Monteros

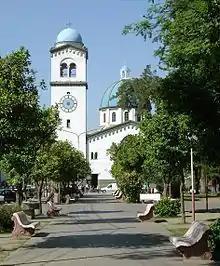
Main square and Our Lady of the Rosary Church.

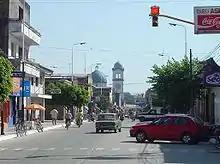
Cristóbal Colón, main commercial city street.

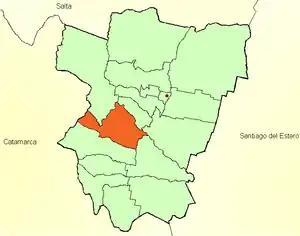

The small village of Monteros was in an area acquired the military governor Don Felipe Antonio de Alurralde in 1754. In 1867 Monteros was declared a "municipio" and Don Domingo Segundo Aráoz appointed as its first mayor. Monteros subsequently grew in importance within the southern Tucumán region.